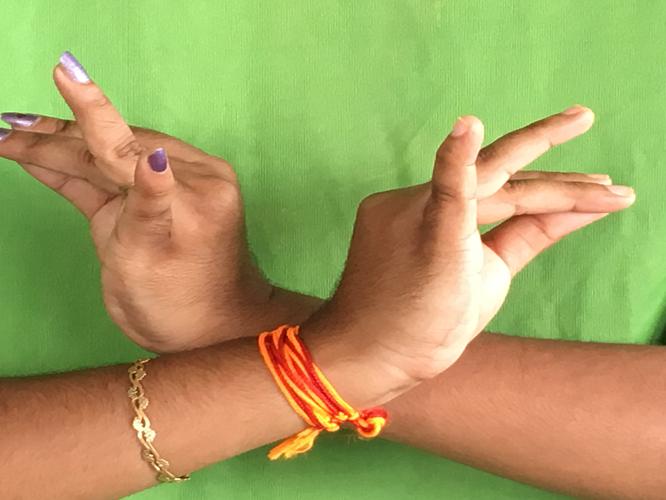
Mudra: Katakavardhana
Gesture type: double_hand